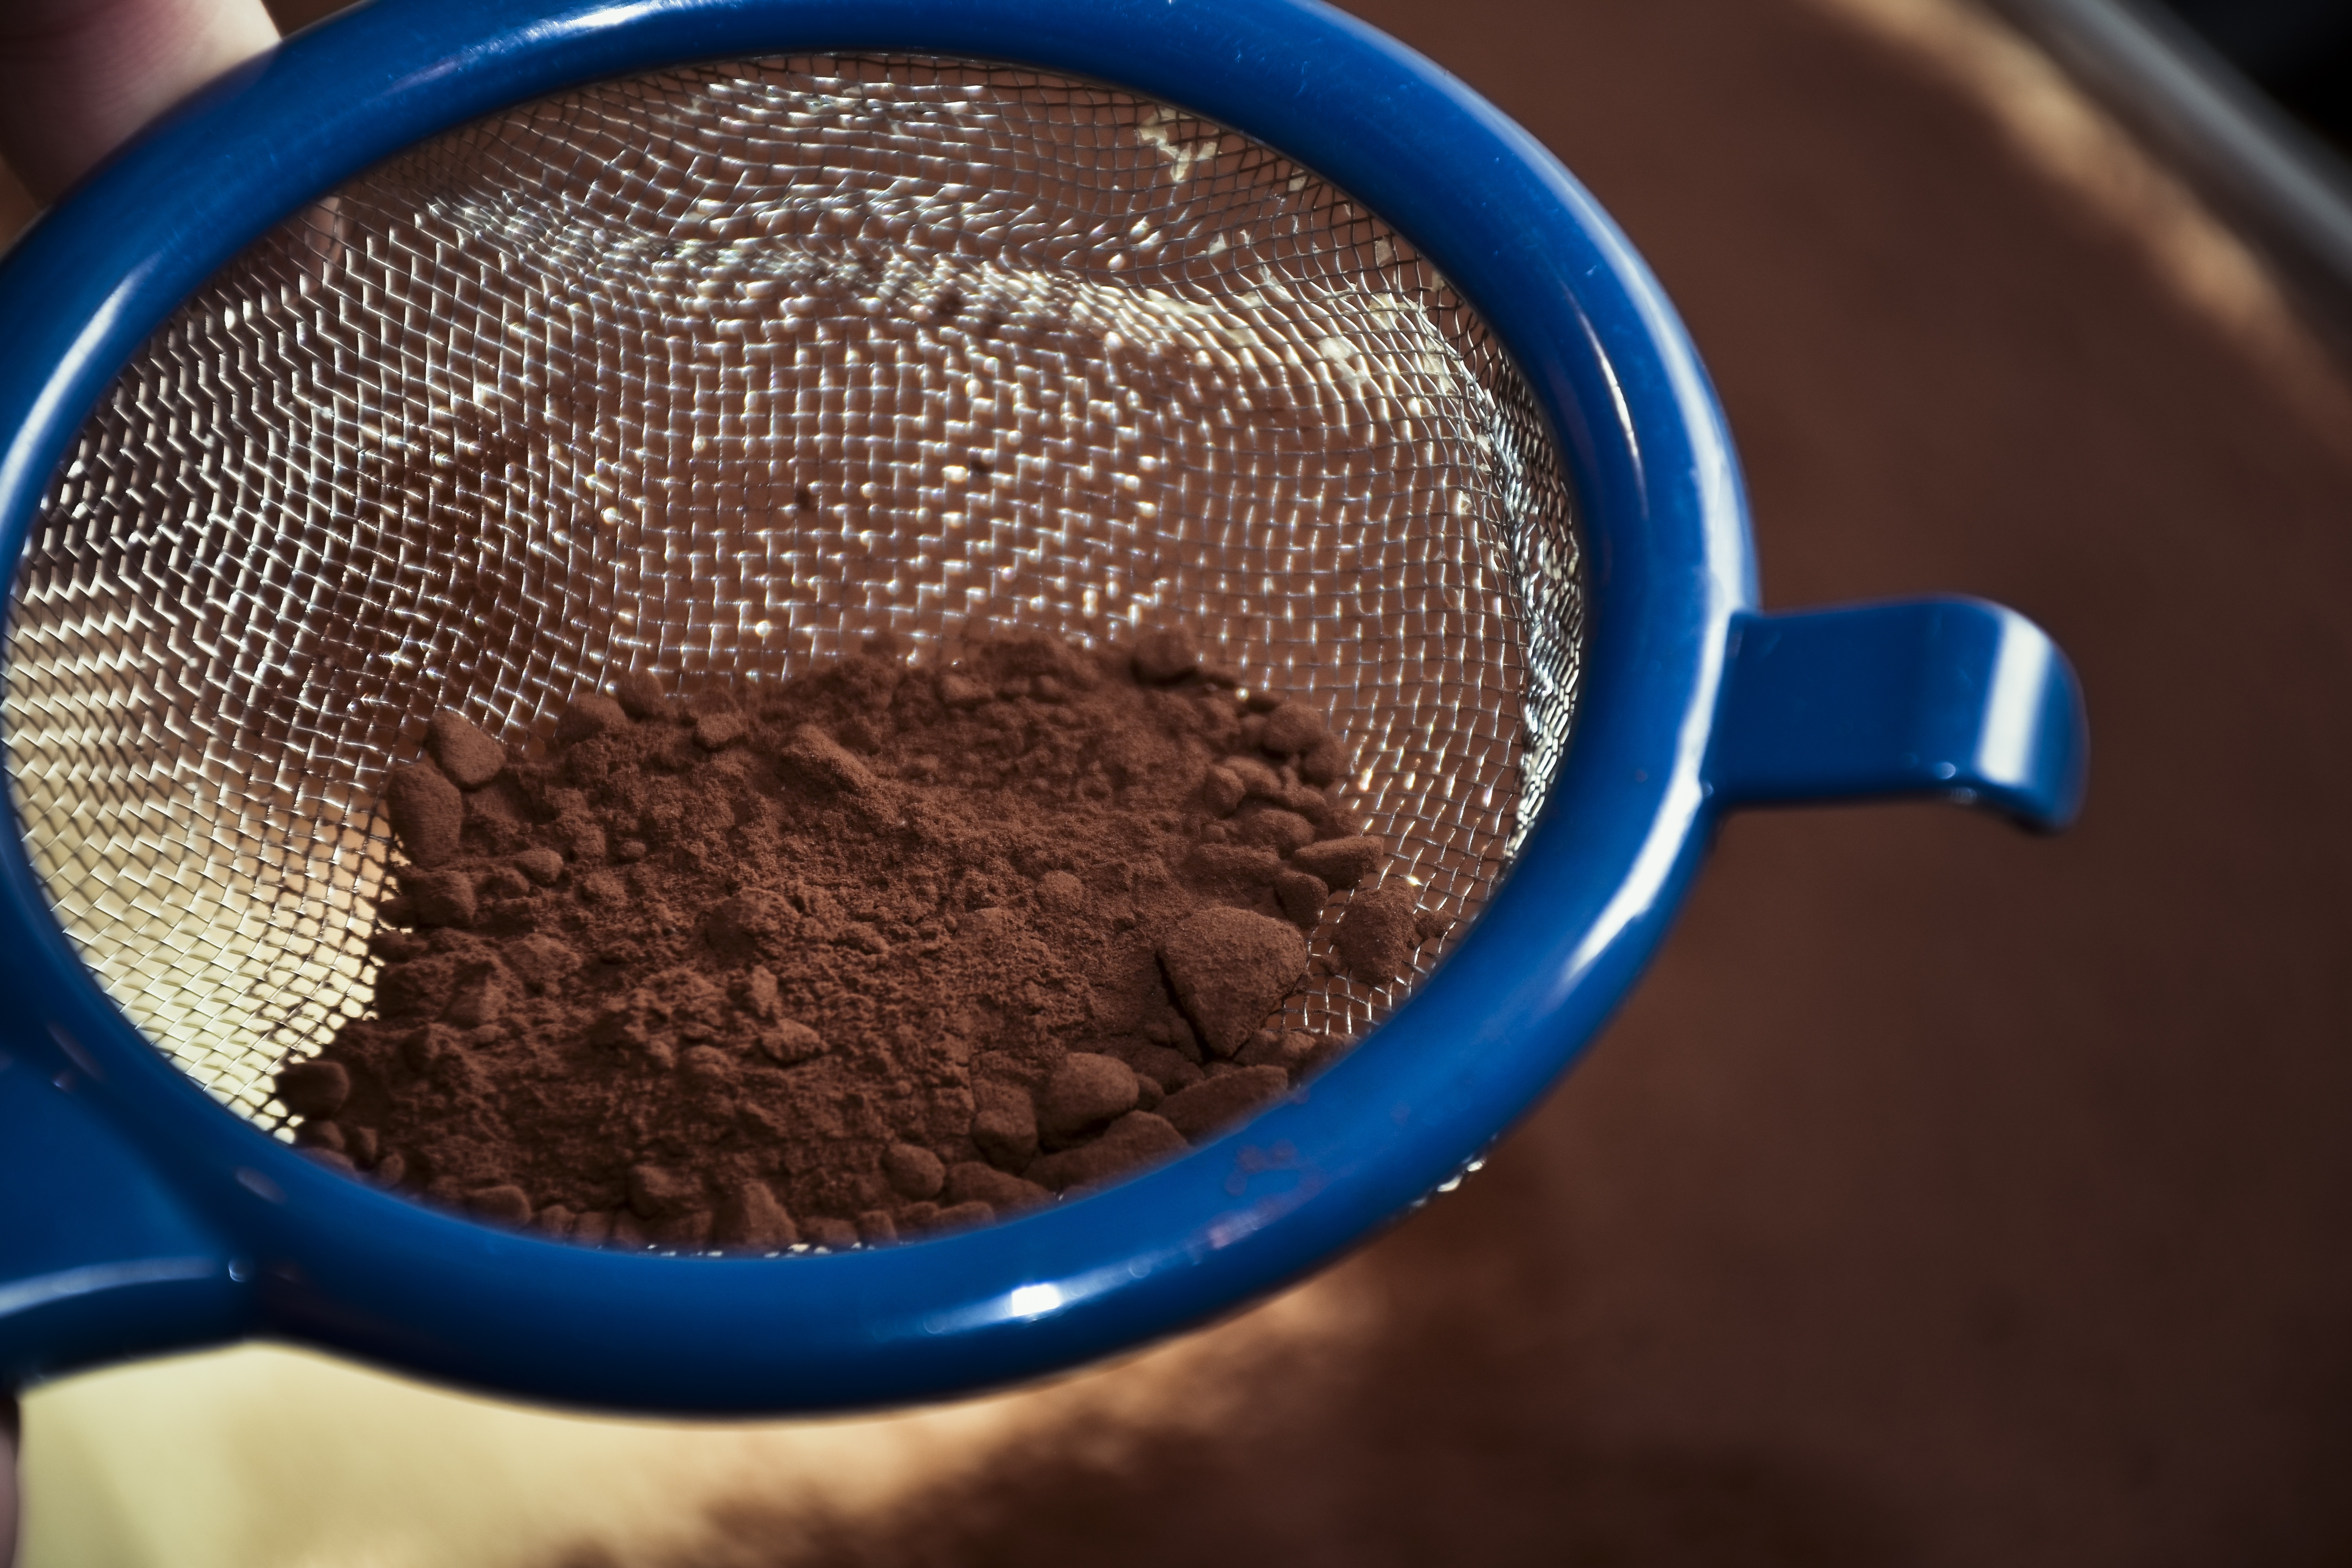
sweet, dish, food, produce, kitchen, breakfast, chocolate, baking, dessert, eat, cake, slice, cocoa, sugar, eye, organ, gastronomy, italian, flavor, alimentari, tiramisu, mascarpone, patty